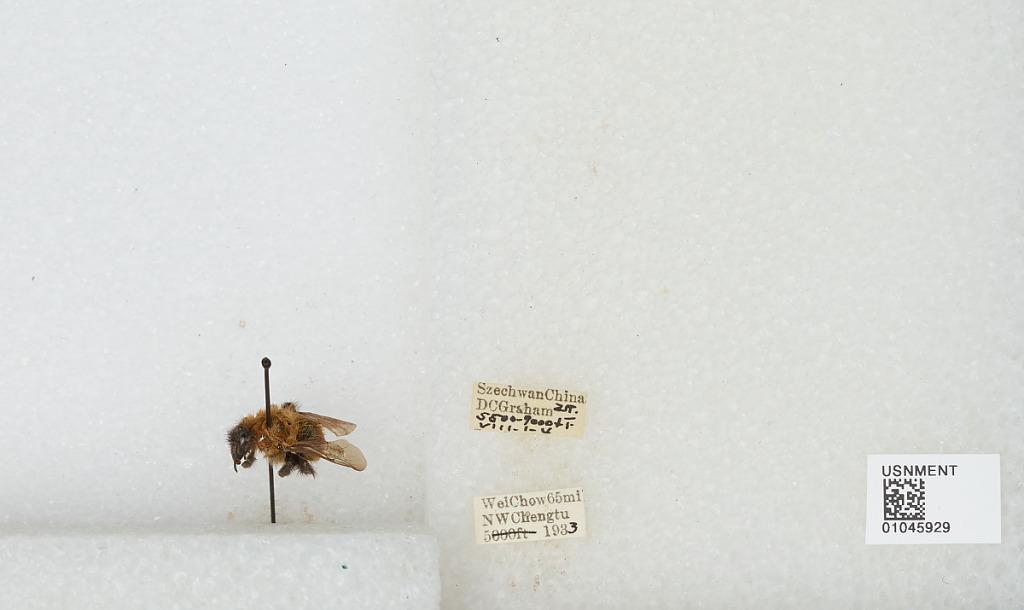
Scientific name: Bombus sp.
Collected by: D. Graham
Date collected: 1933-8-1
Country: China
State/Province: Sichuan
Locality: Wei Chow 65 mi NW Chengdu